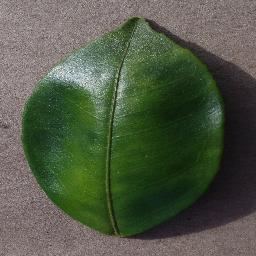
Label: Orange___Haunglongbing_(Citrus_greening)